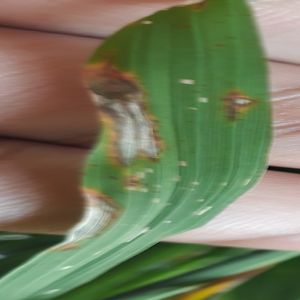
Disease: Blast